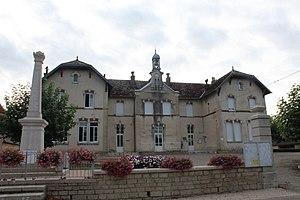
Mairie de Chapelle-Voland.